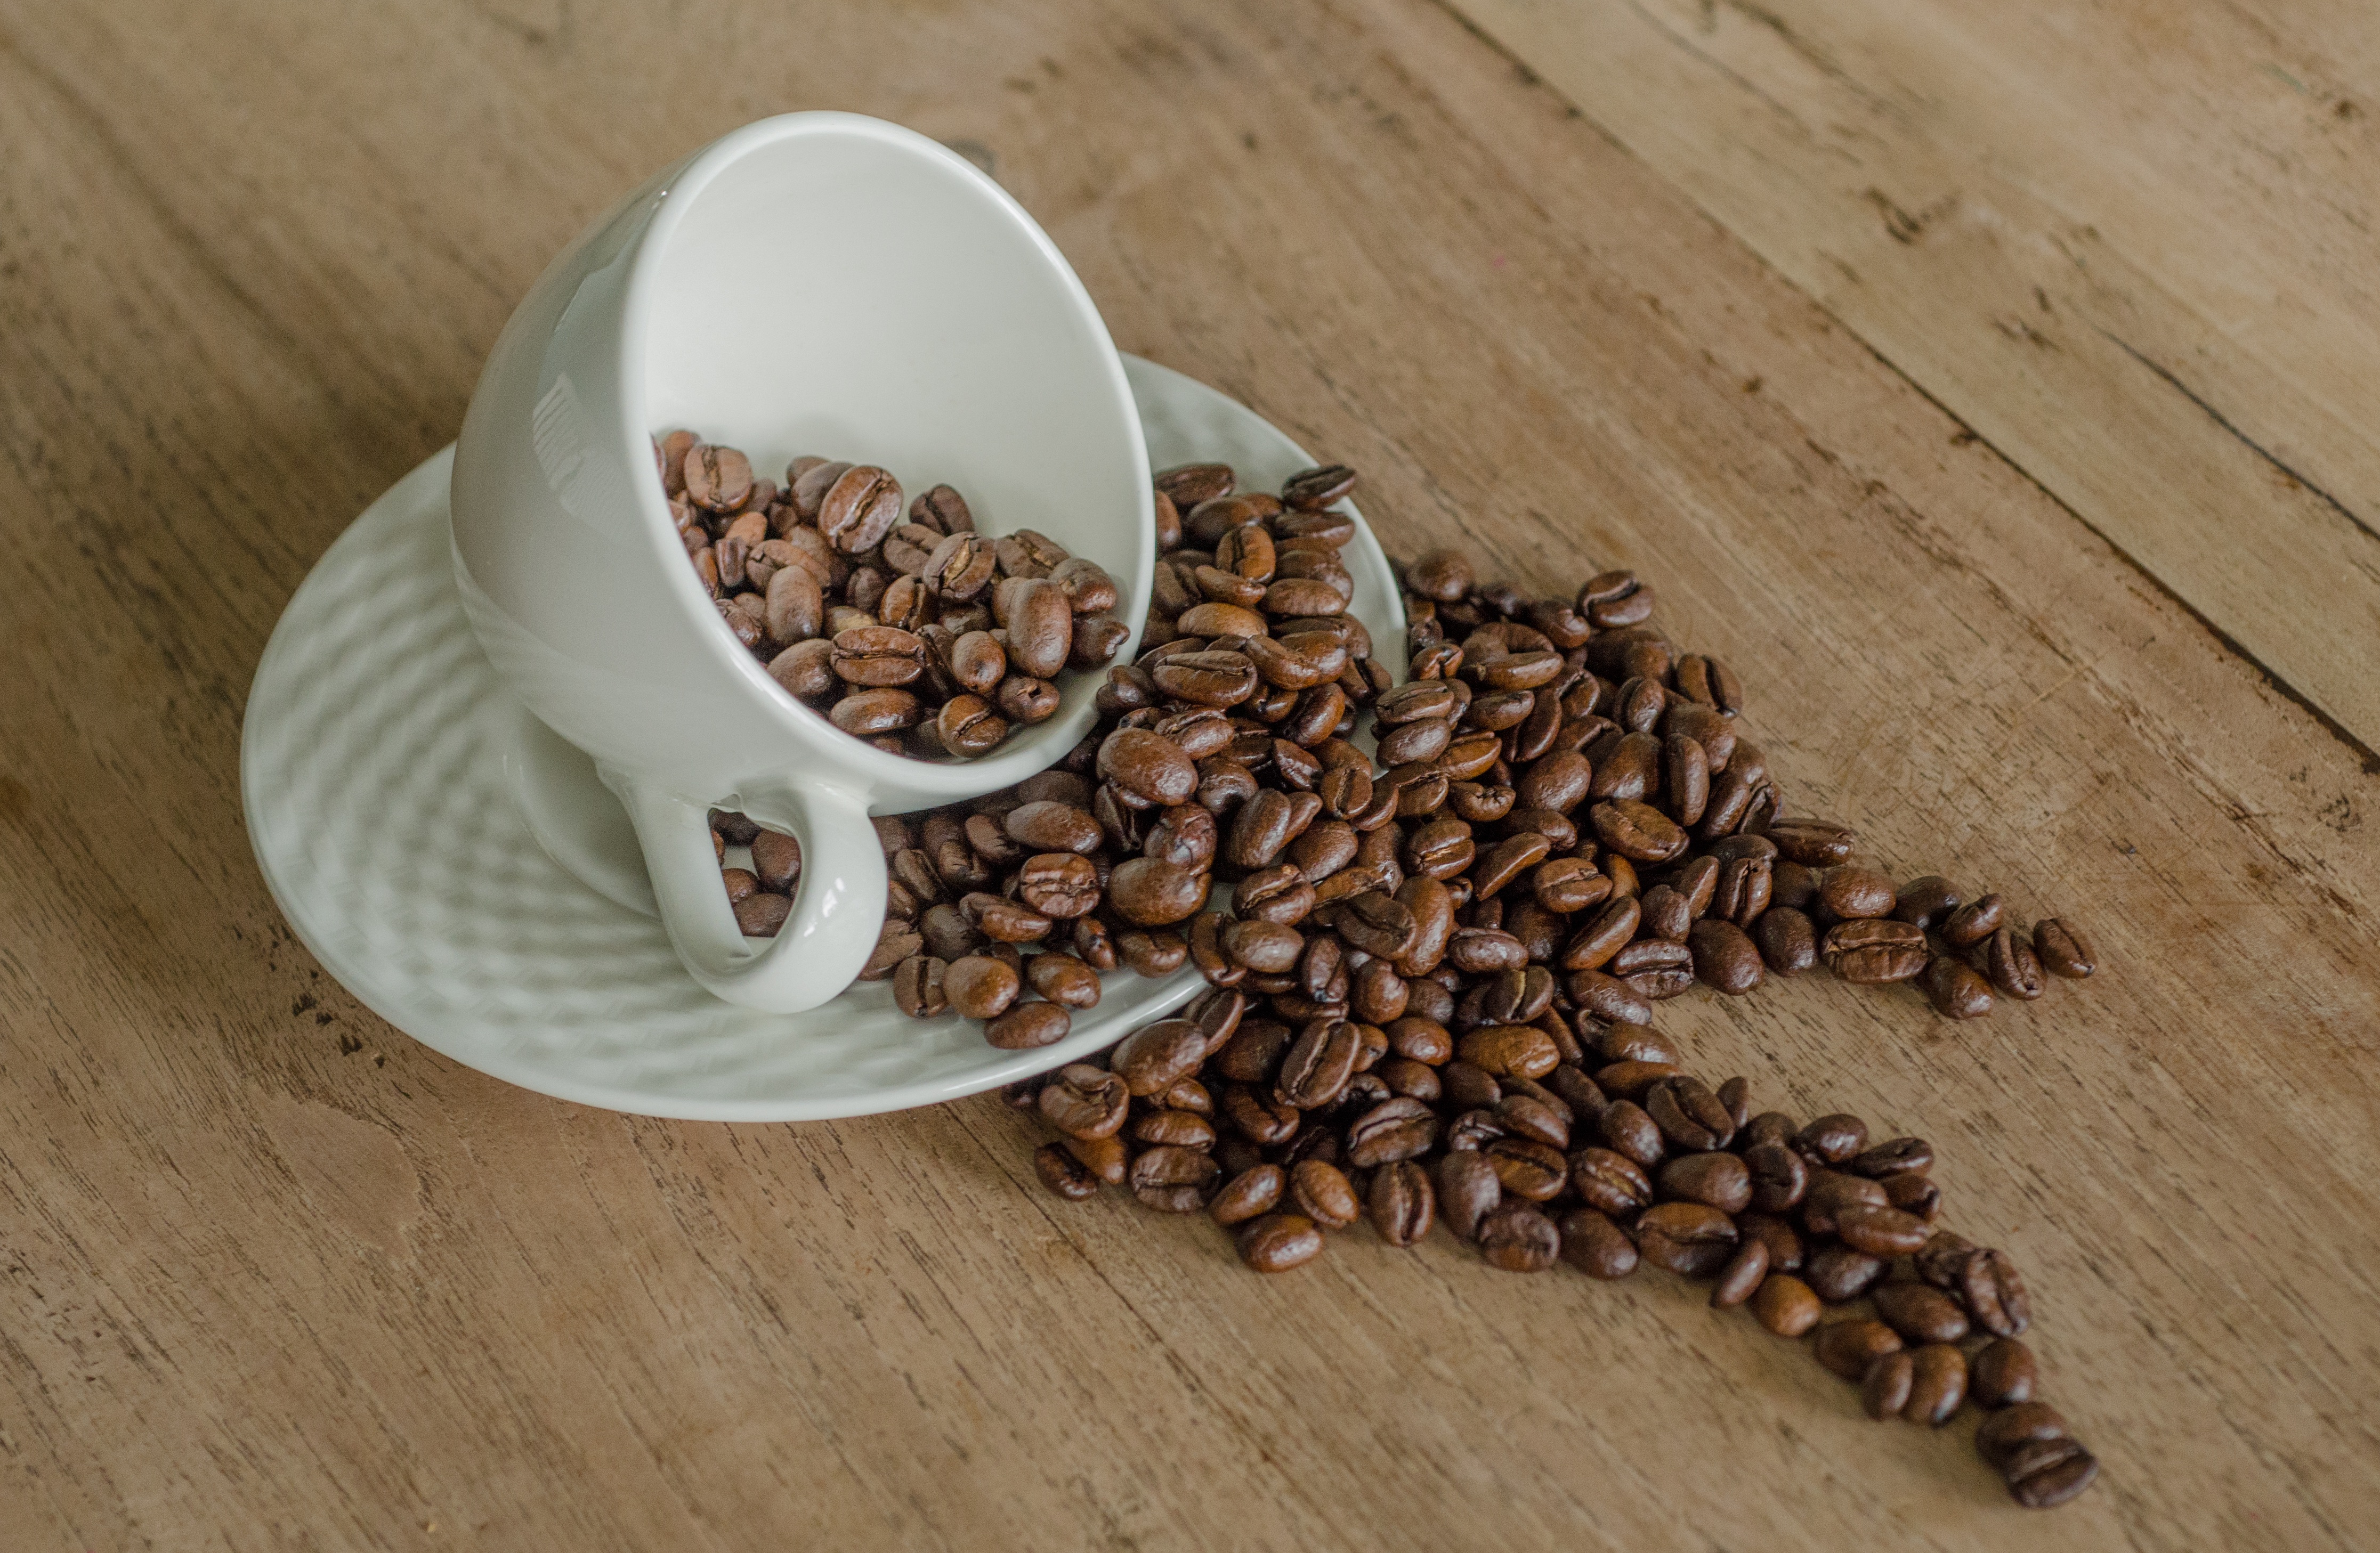
cafe, coffee, morning, seed, coffee bean, roast, aroma, cup, meal, food, produce, crop, fresh, brown, beverage, drink, black, breakfast, espresso, mug, grind, caffeine, hot, strong, beans, flavor, roasted, grass family, snack food